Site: brandenburg
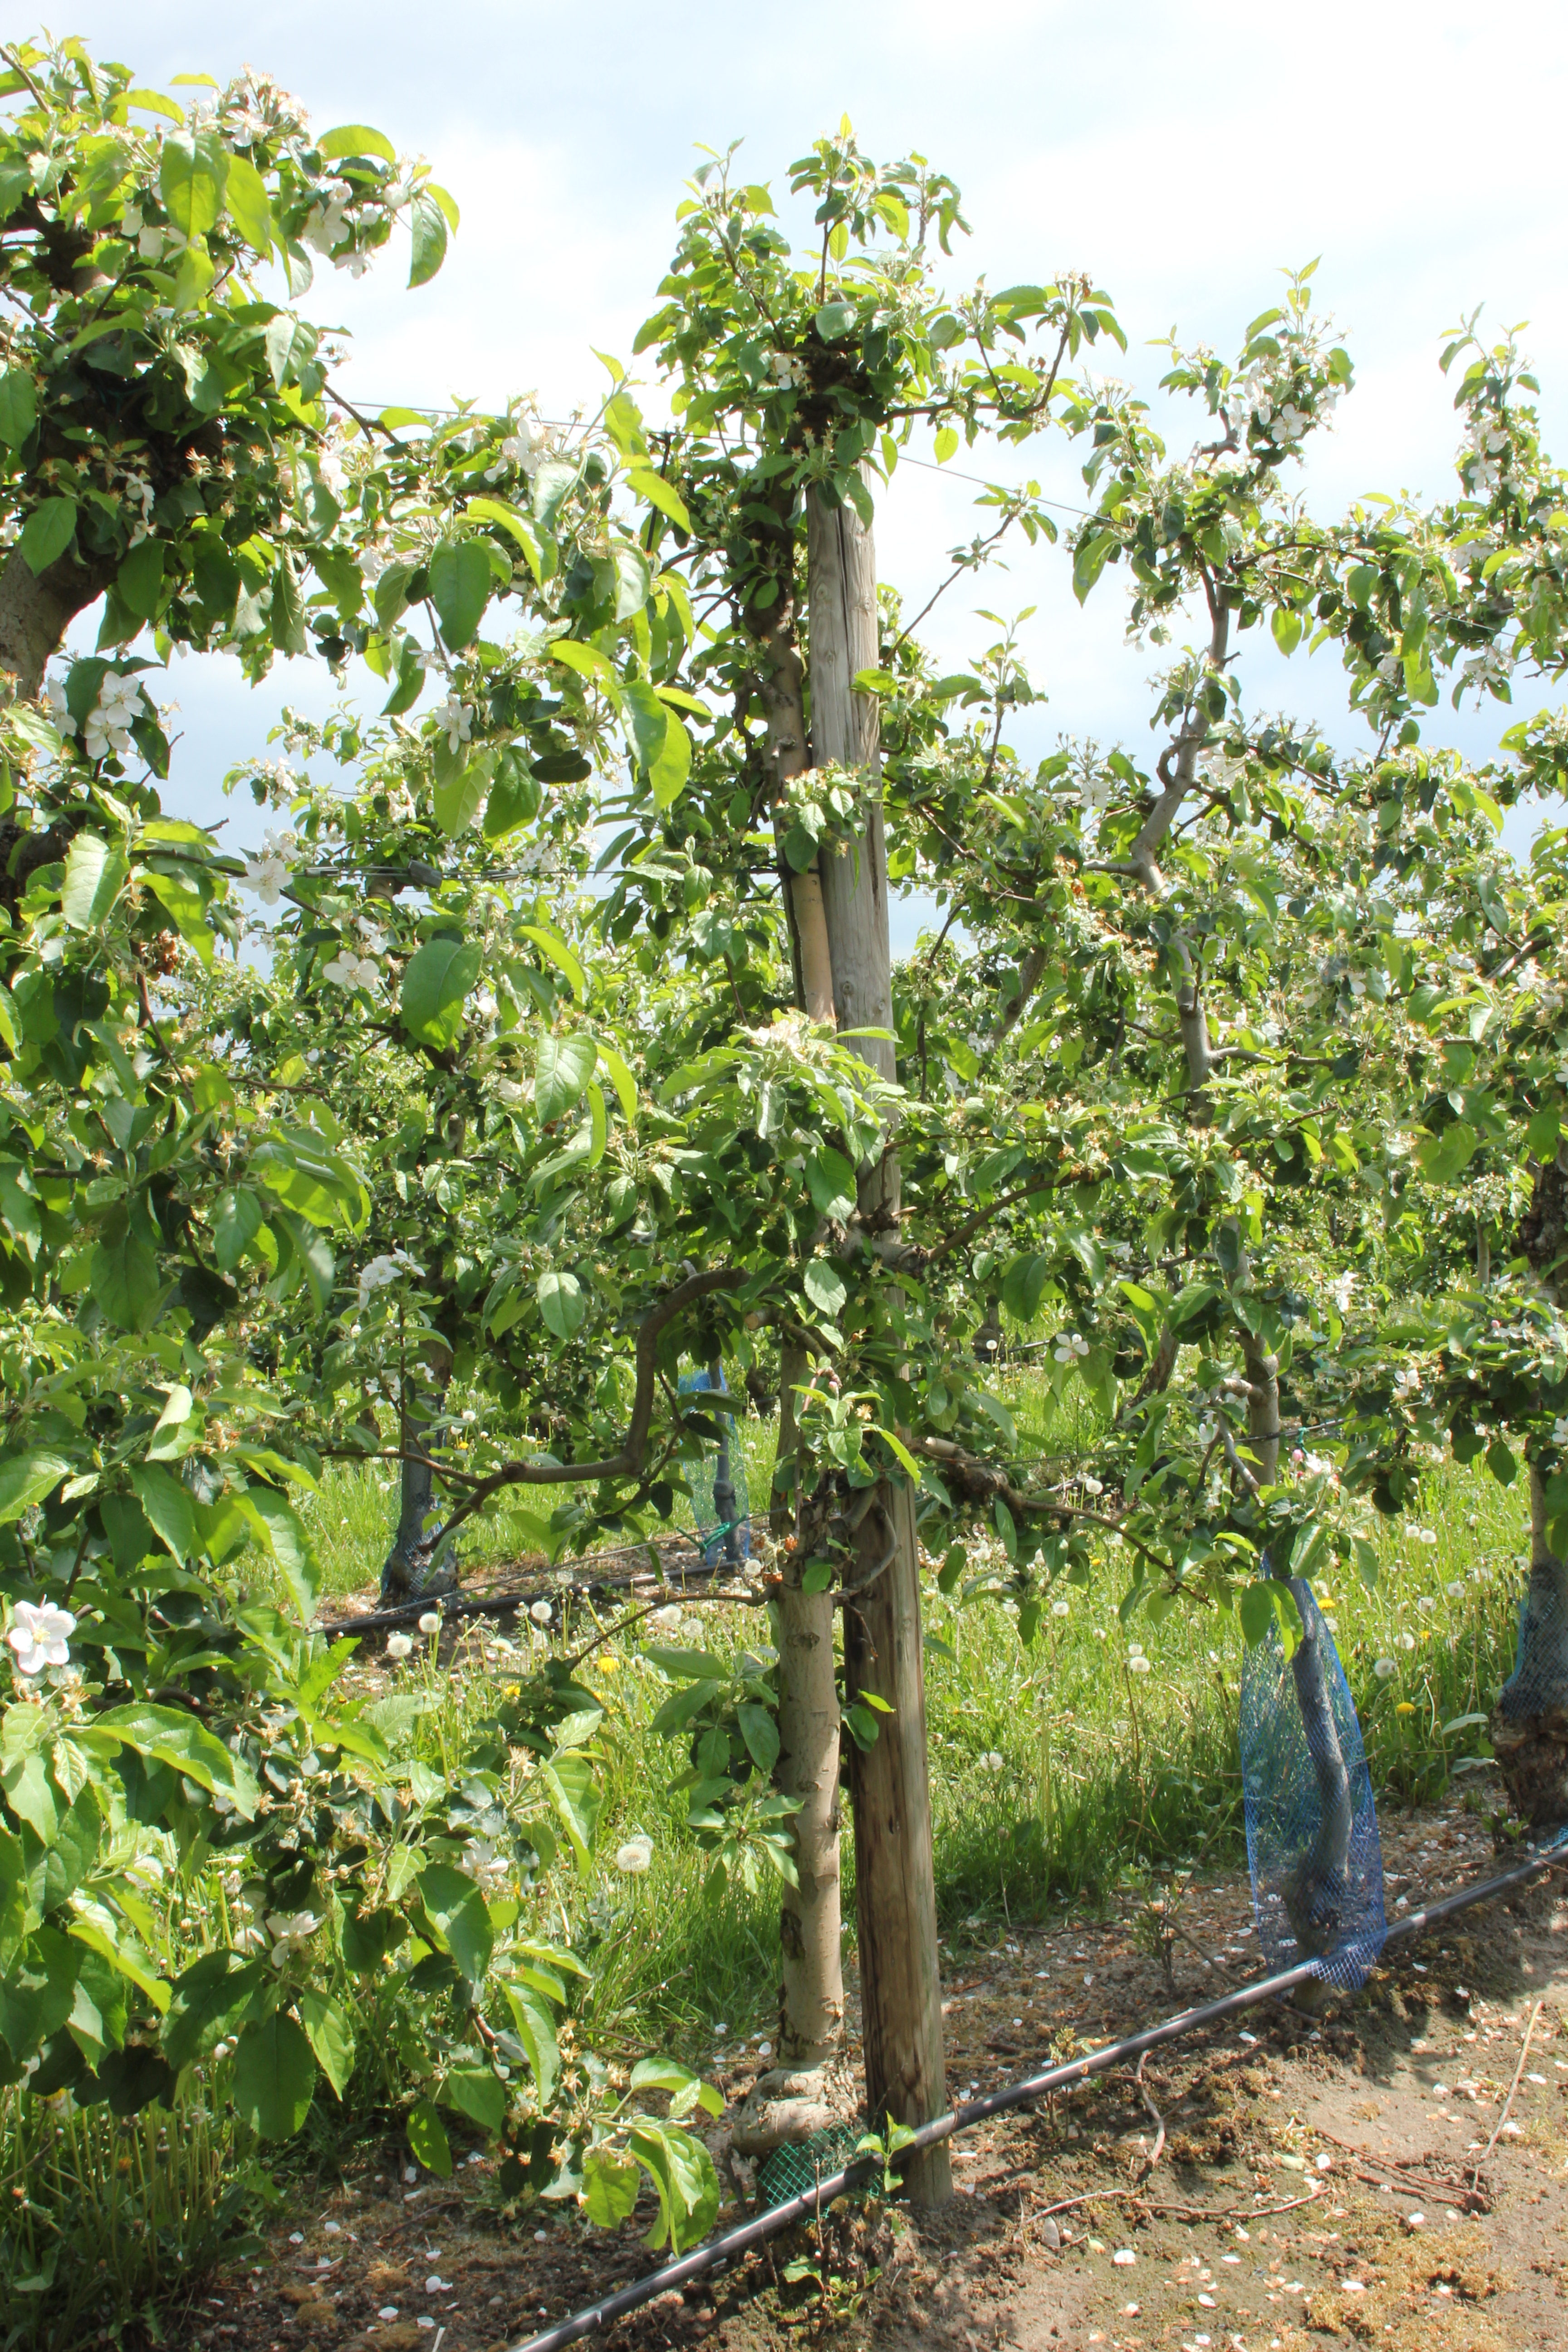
Growth stage (BBCH 67): Flowering